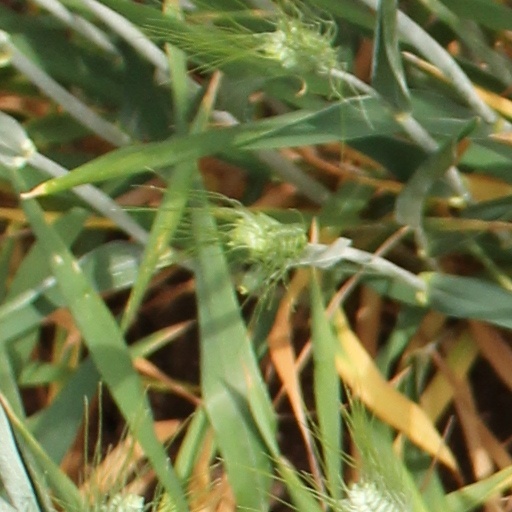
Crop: wheat